Lions of the East Army

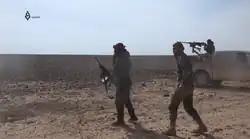
Infantrymen of the militia with a technical.

The origins of the Lions of the East Army trace back to the rebellion in Deir ez-Zor Governorate from 2011 to 2014, when several rebel groups emerged to fight against Bashar al-Assad's government. Among these was "Liwa Bashair al-Nasr" (translated: "Victory of Good News Brigade"), founded by Tlass al-Salama in 2012. Salama eventually became one of the most prominent anti-ISIL rebel leaders in the governorate, while his group became known for helping government officers and soldiers in Deir ez-Zor to defect by smuggling them to their home areas. Other notable rebel groups that later joined the Lions of the East Army were Liwa al-Qadisiyah and Liwa Omar al-Mukhtar from Abu Kamal, and Bayariq al-Shaitat, a militia formed from al-Shaitat tribal members. These groups unsuccessfully tried to resist a large-scale offensive by ISIL in mid-2014 that drove them from Deir ez-Zor Governorate. Many rebel groups, among them Salama's men, then moved into the eastern Qalamoun Mountains. There, Liwa Bashair al-Nasr merged with eleven other ex-Deir ez-Zor factions, forming the "Lions of the East Army" under Salama's leadership. The new group's name was chosen in order to retain the members' link with their eastern home areas. The army was originally a member of the Authenticity and Development Front. For a few months in 2015, the Lions had also had a presence in Eastern Ghouta in the Damascus suburbs, where Liwa Usud al-’Asima joined them and aided other local rebels in fighting the Eastern Ghouta ISIL branch. Eventually, Liwa Usud al-’Asima left the Lions of the East Army and merged with Jaysh al-Islam's 8th Brigade.